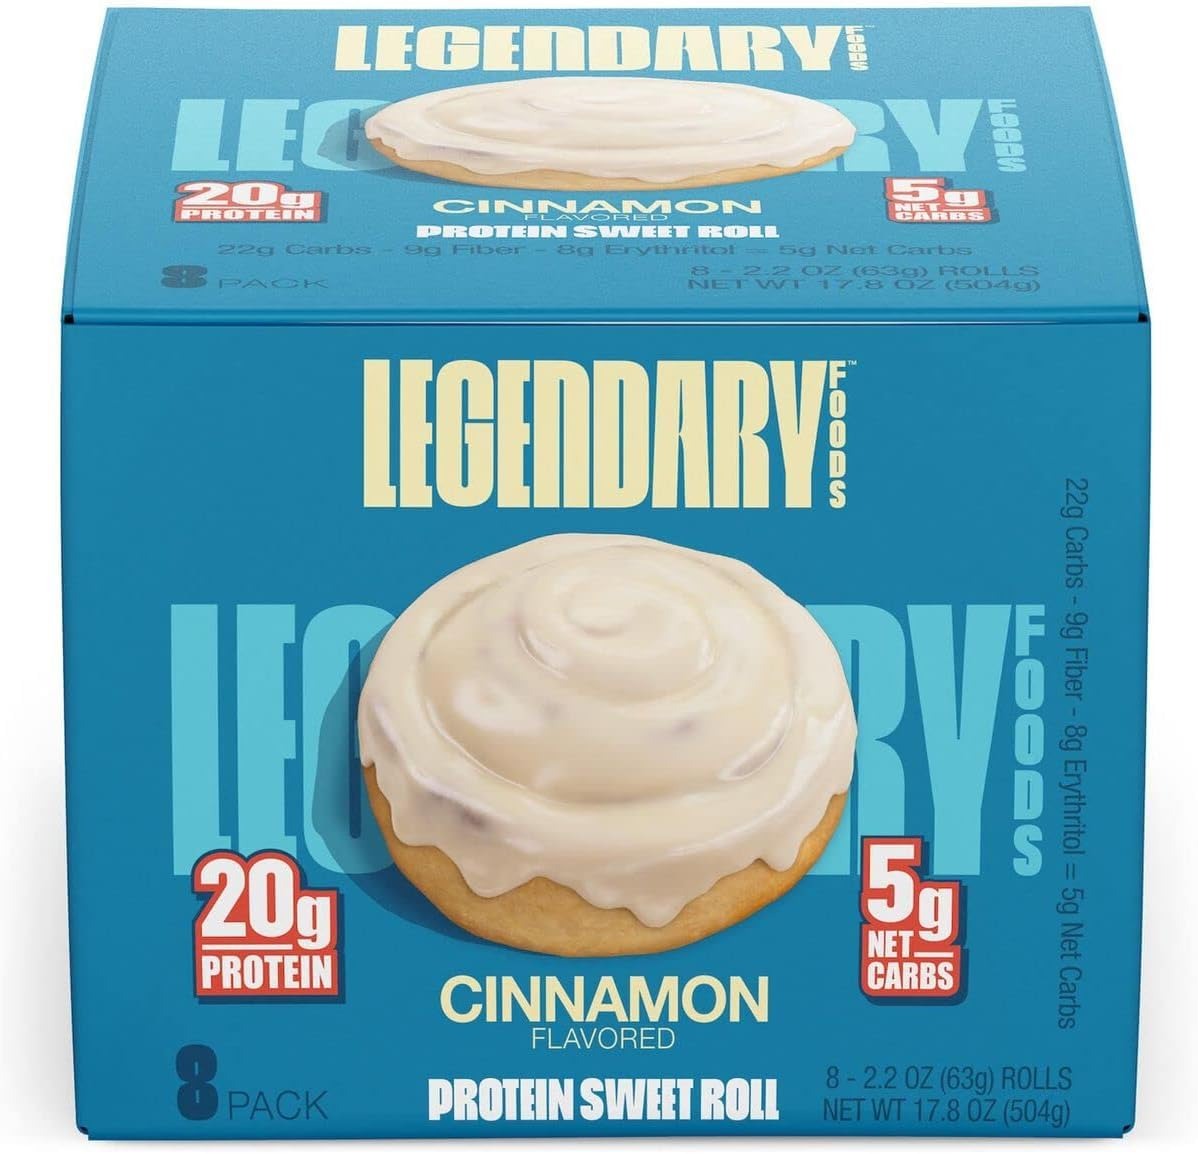
Item Name: Protein Sweet Roll - Cinnamon (8 Rolls)
Product Description: Protein Sweet Rolls - 8 Pastry
Value: 1.0
Unit: Count

Price: 25.49